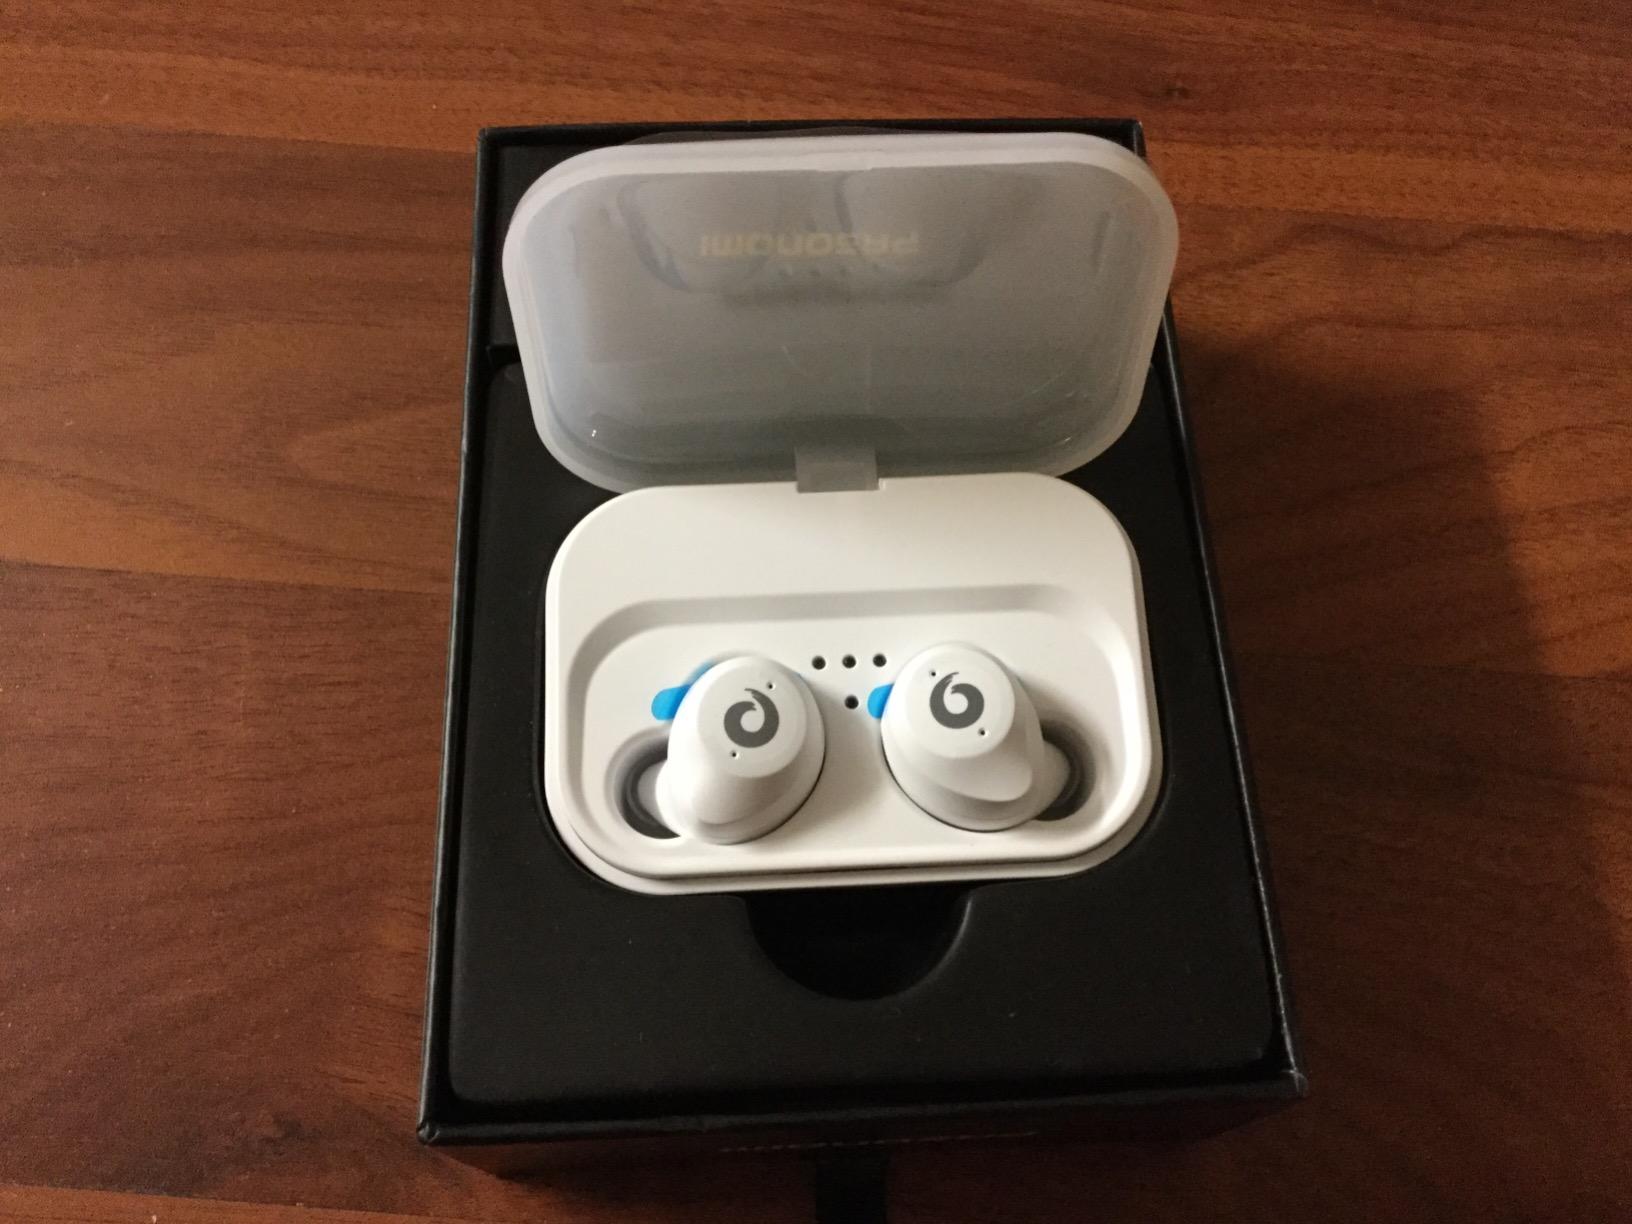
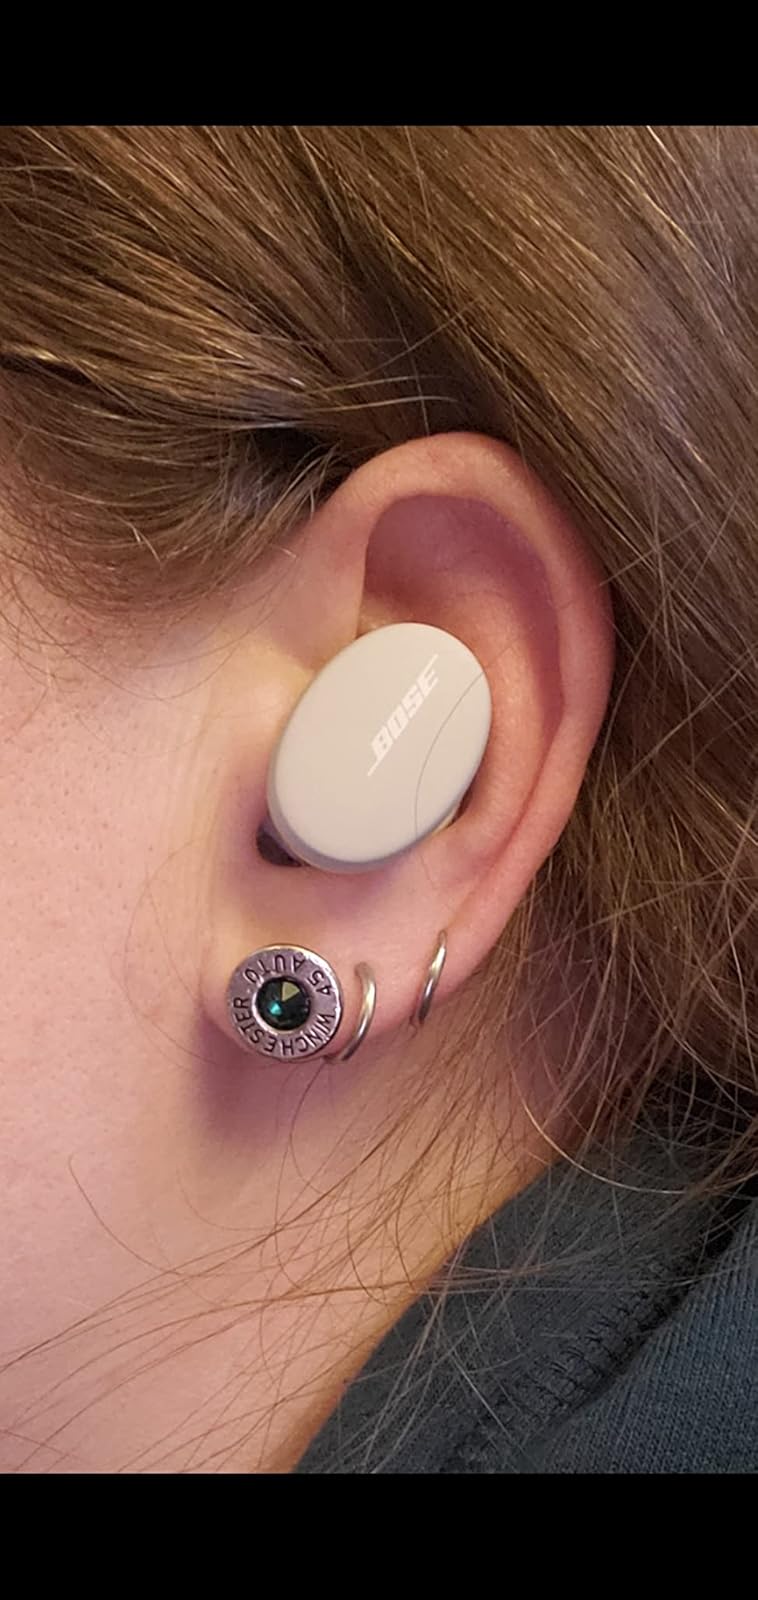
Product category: earbuds
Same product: no